Taal Lake

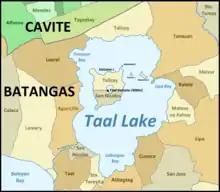
Taal Lake and environs

Taal Lake was once an inlet of nearby Balayan Bay, and was easily navigable from it. A series of major eruptions in the early 18th century battered the lakeside towns with earthquakes and volcanic debris. The activity culminated in 1754 with Taal Volcano's largest eruption that blocked Pansipit River with tephra, blocking the lake's sole outlet to the sea. This caused the waters to rise, eventually submerging several lakeside towns – the remnants of which are reportedly visible underwater to this day. Since the 1754 eruption, the surface elevation had risen from sea level to above sea level, with the lake's once saline waters becoming freshwater after centuries of precipitation.